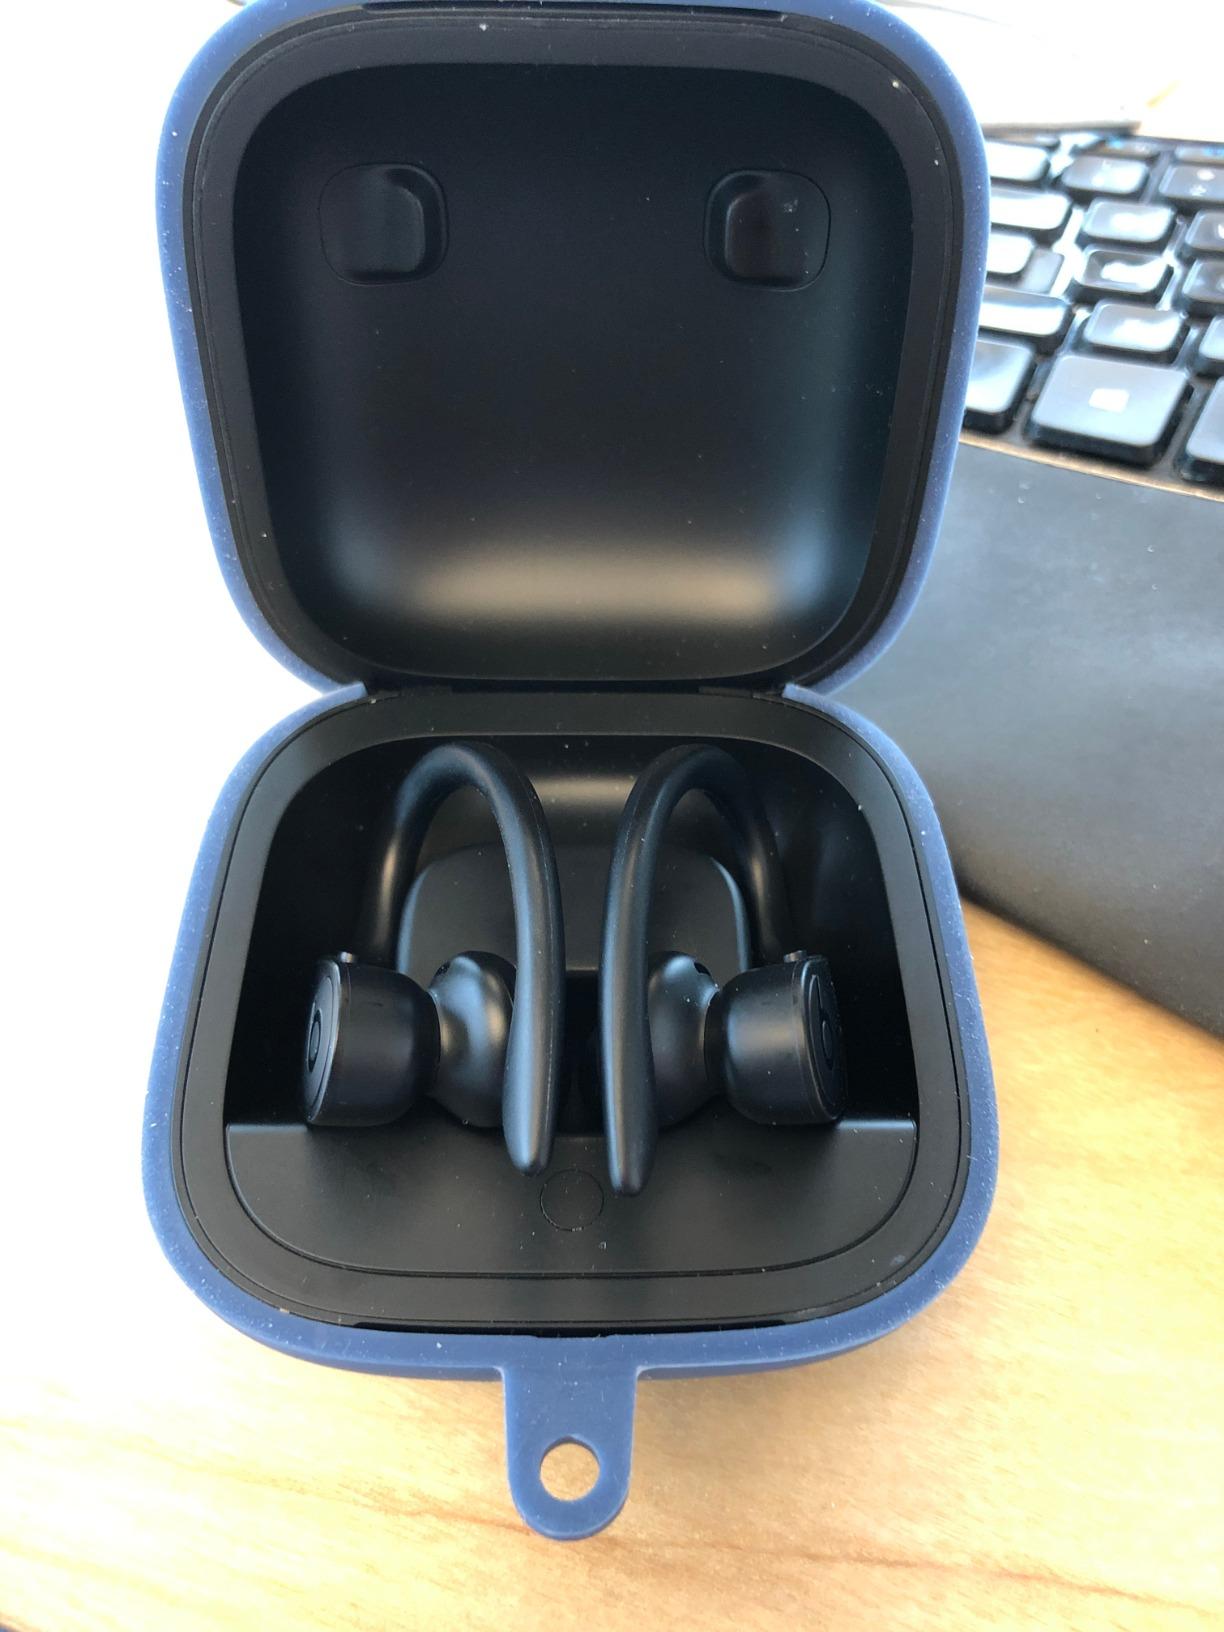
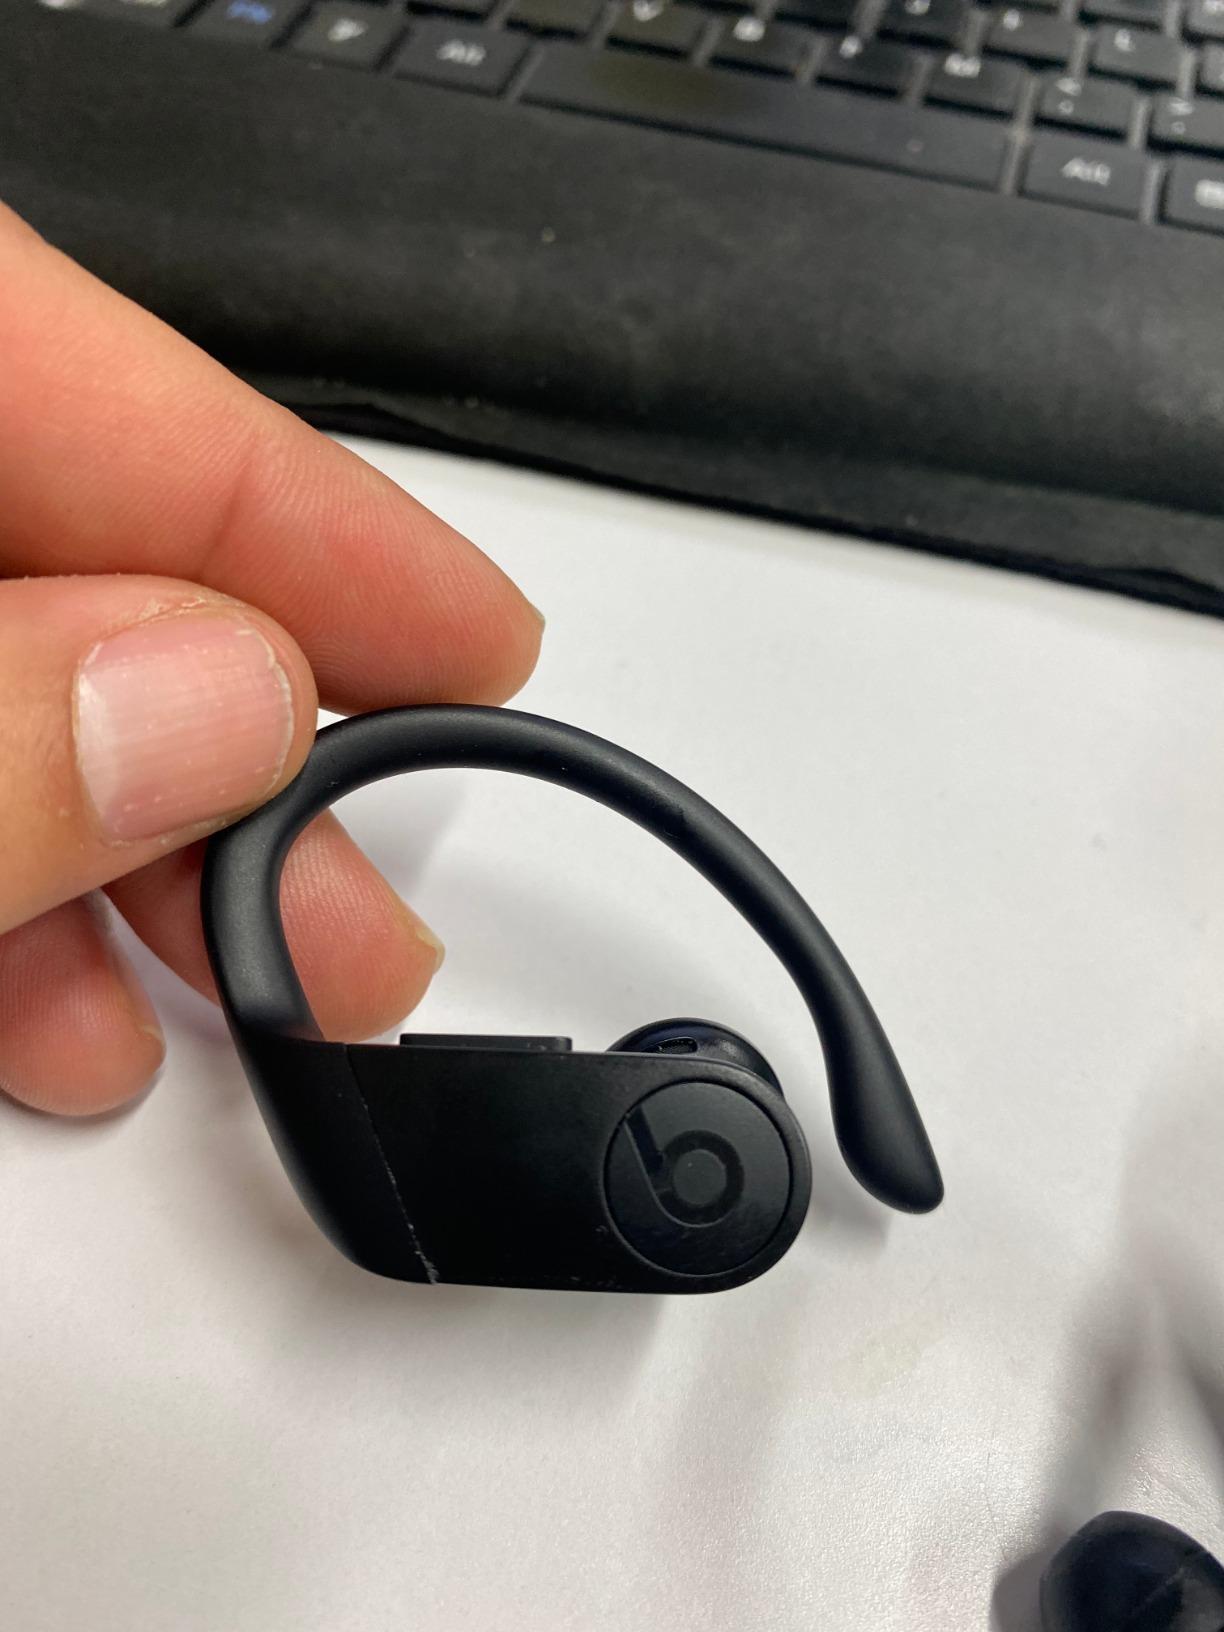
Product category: earbuds
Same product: yes